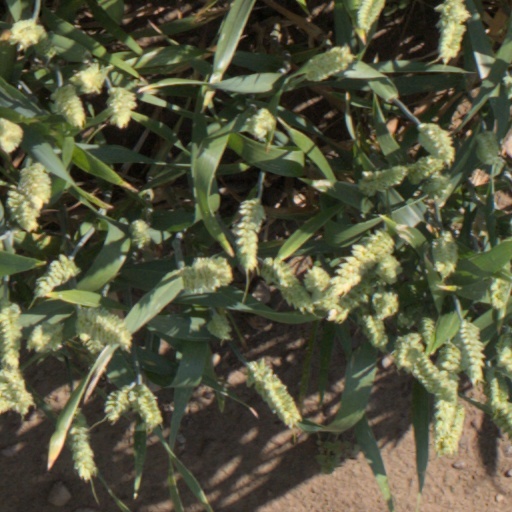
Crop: wheat